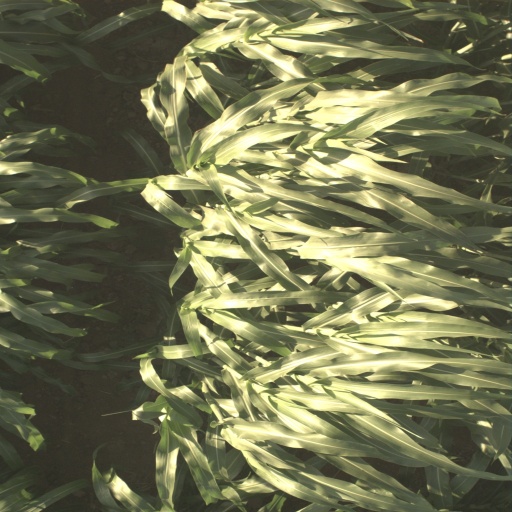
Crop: sorghum